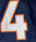
Number: 4